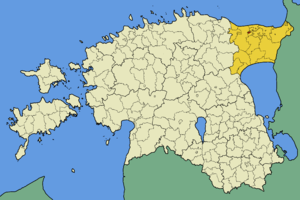
Kohtla-Nõmme est une ville et une collectivité territoriale située dans le comté de Viru-Est au nord de l'Estonie. Elle a 1017 habitants et a une superficie de 4,65 km².